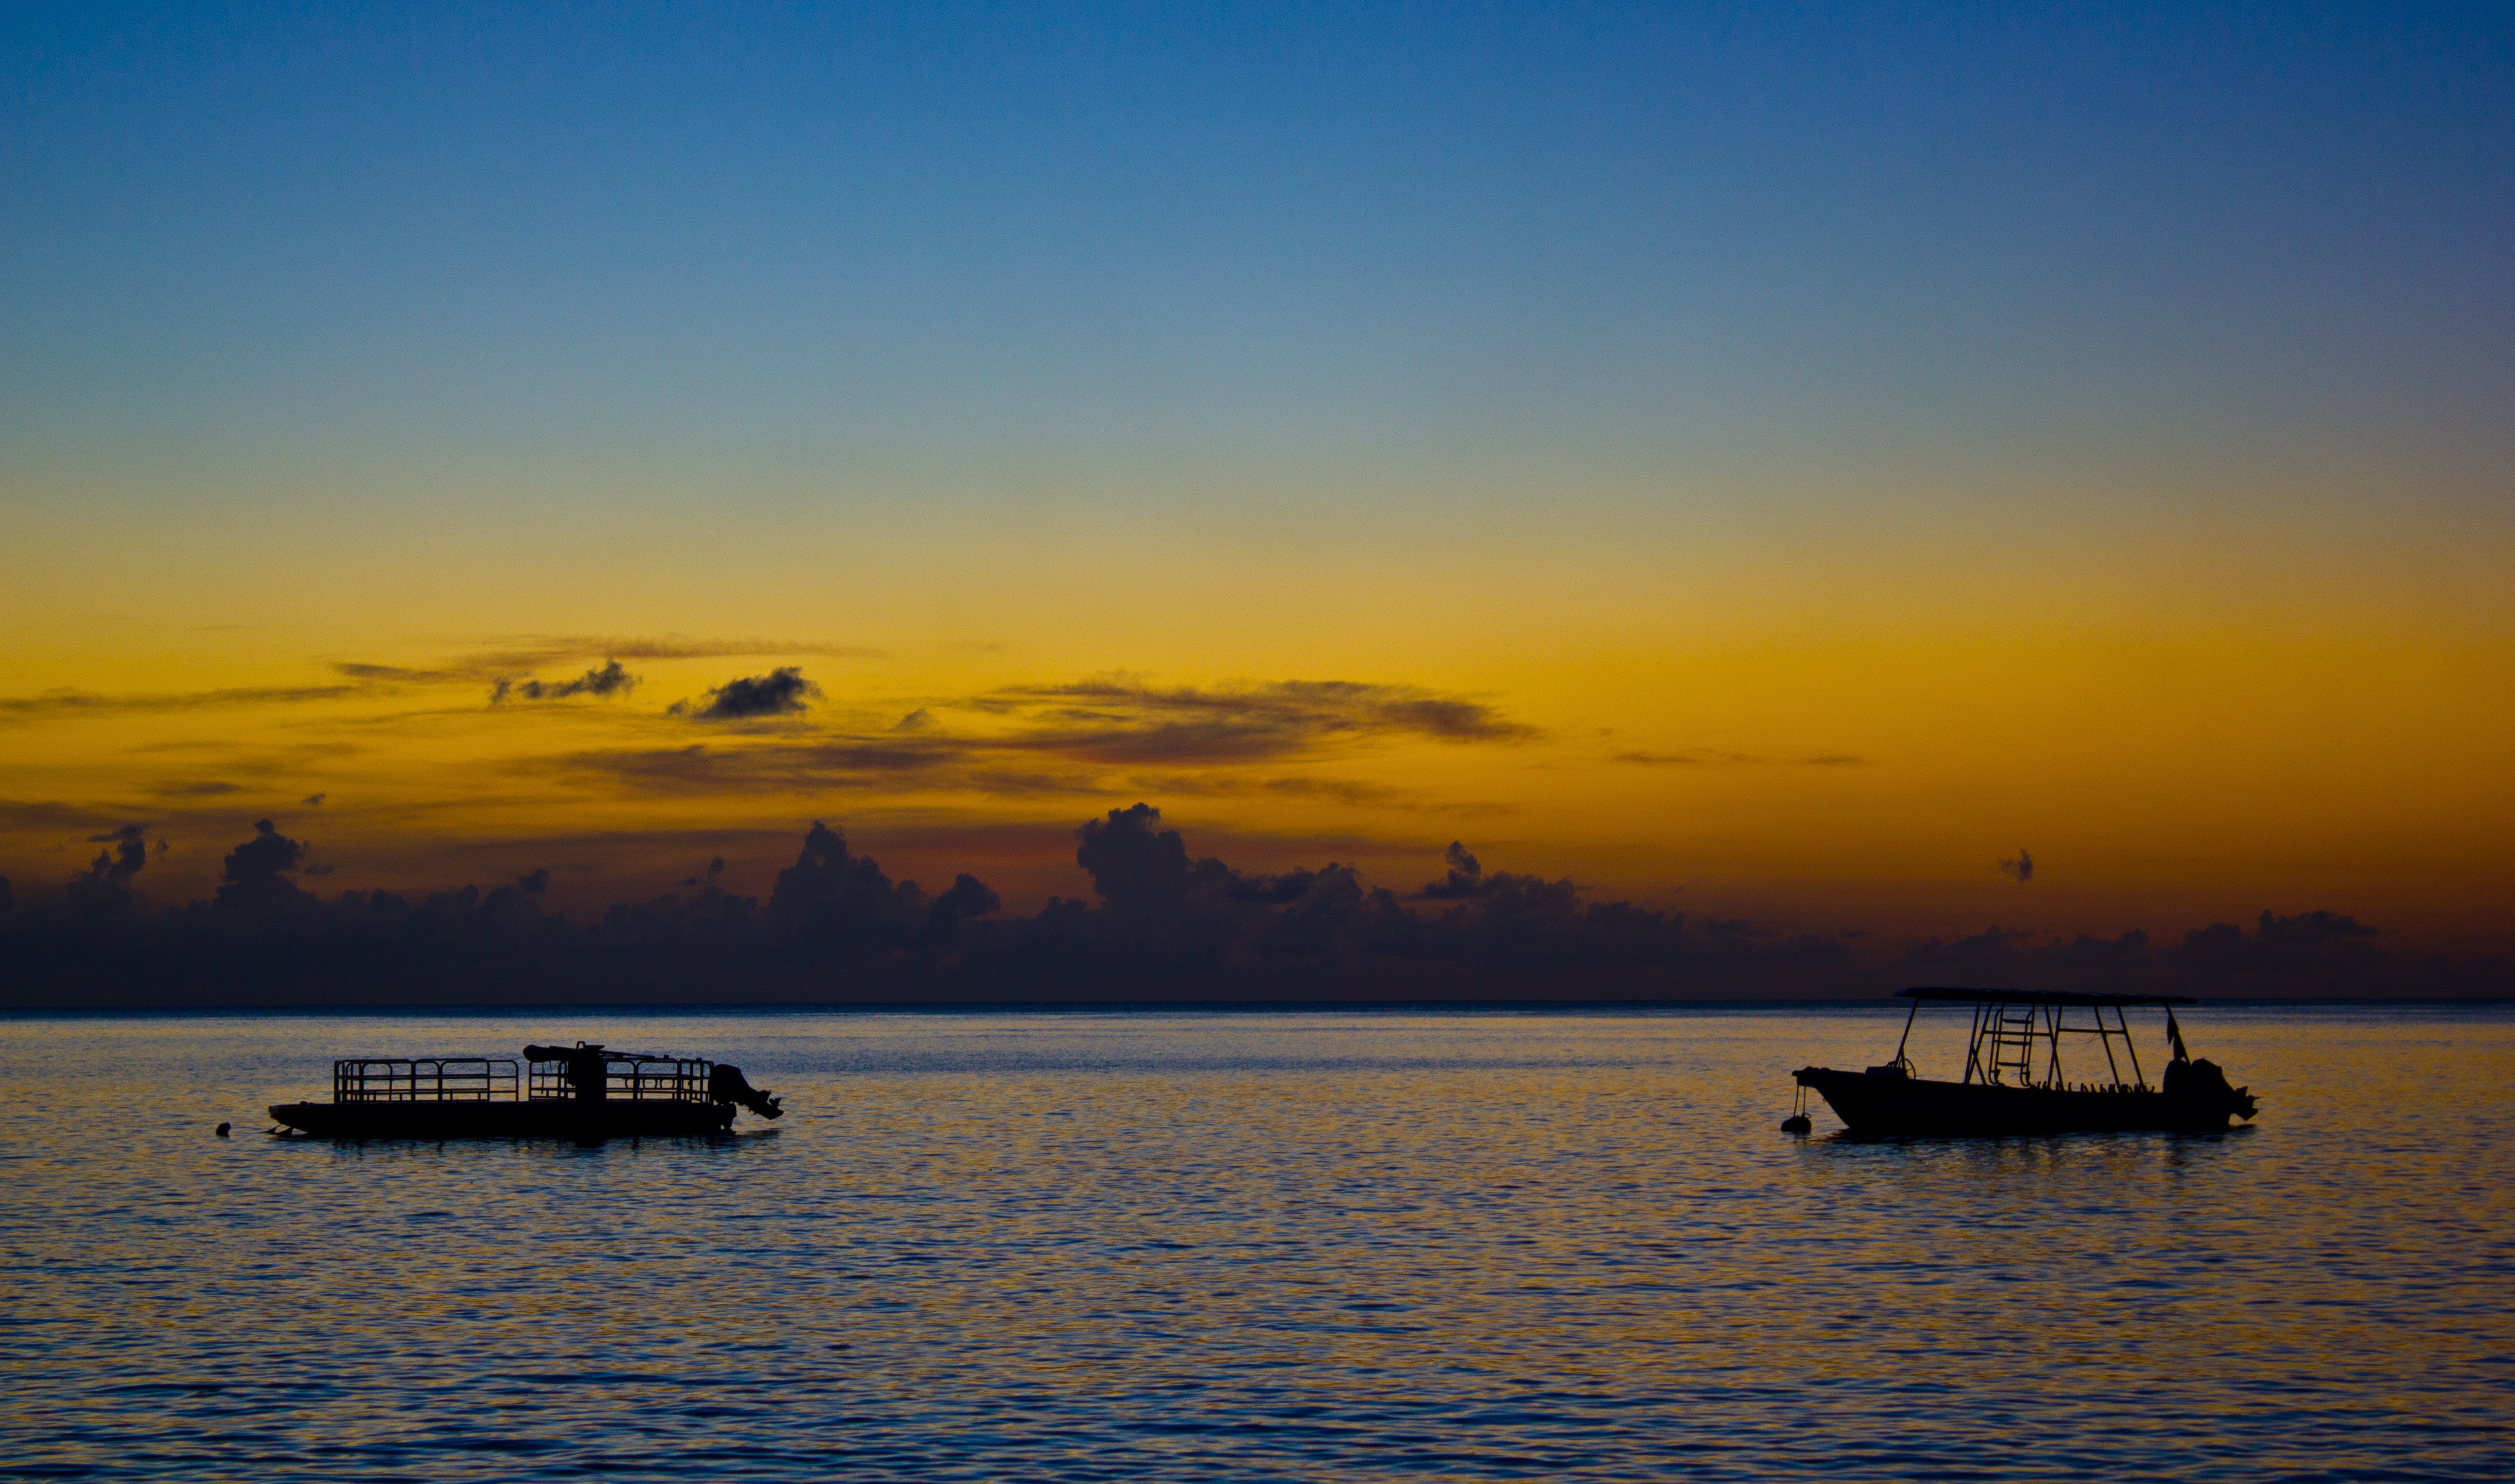
sea, coast, ocean, horizon, cloud, sunrise, sunset, morning, shore, lake, dawn, dusk, evening, reflection, vehicle, bay, loch, afterglow, atmospheric phenomenon